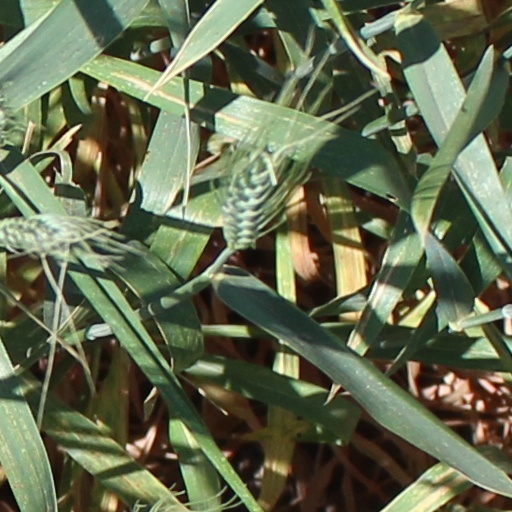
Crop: wheat